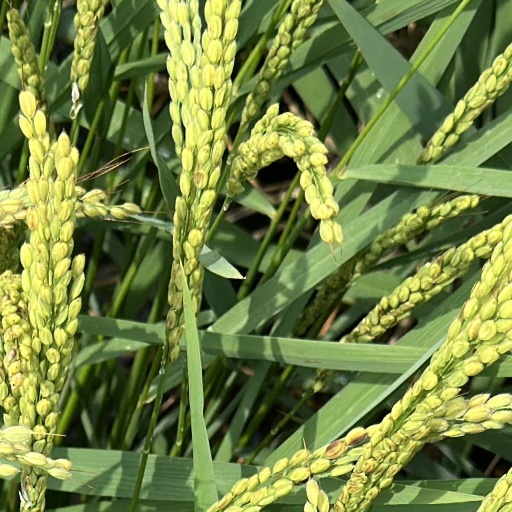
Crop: rice